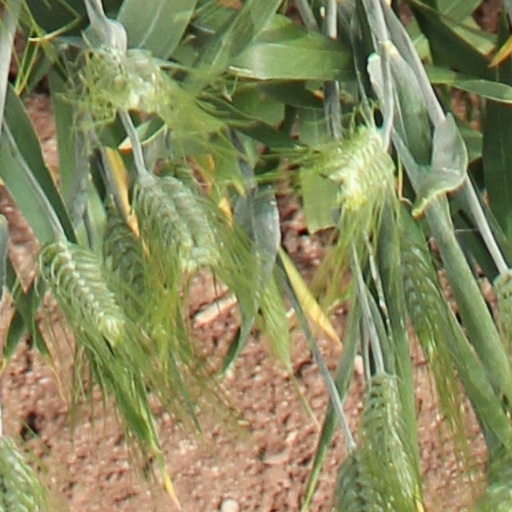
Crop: wheat